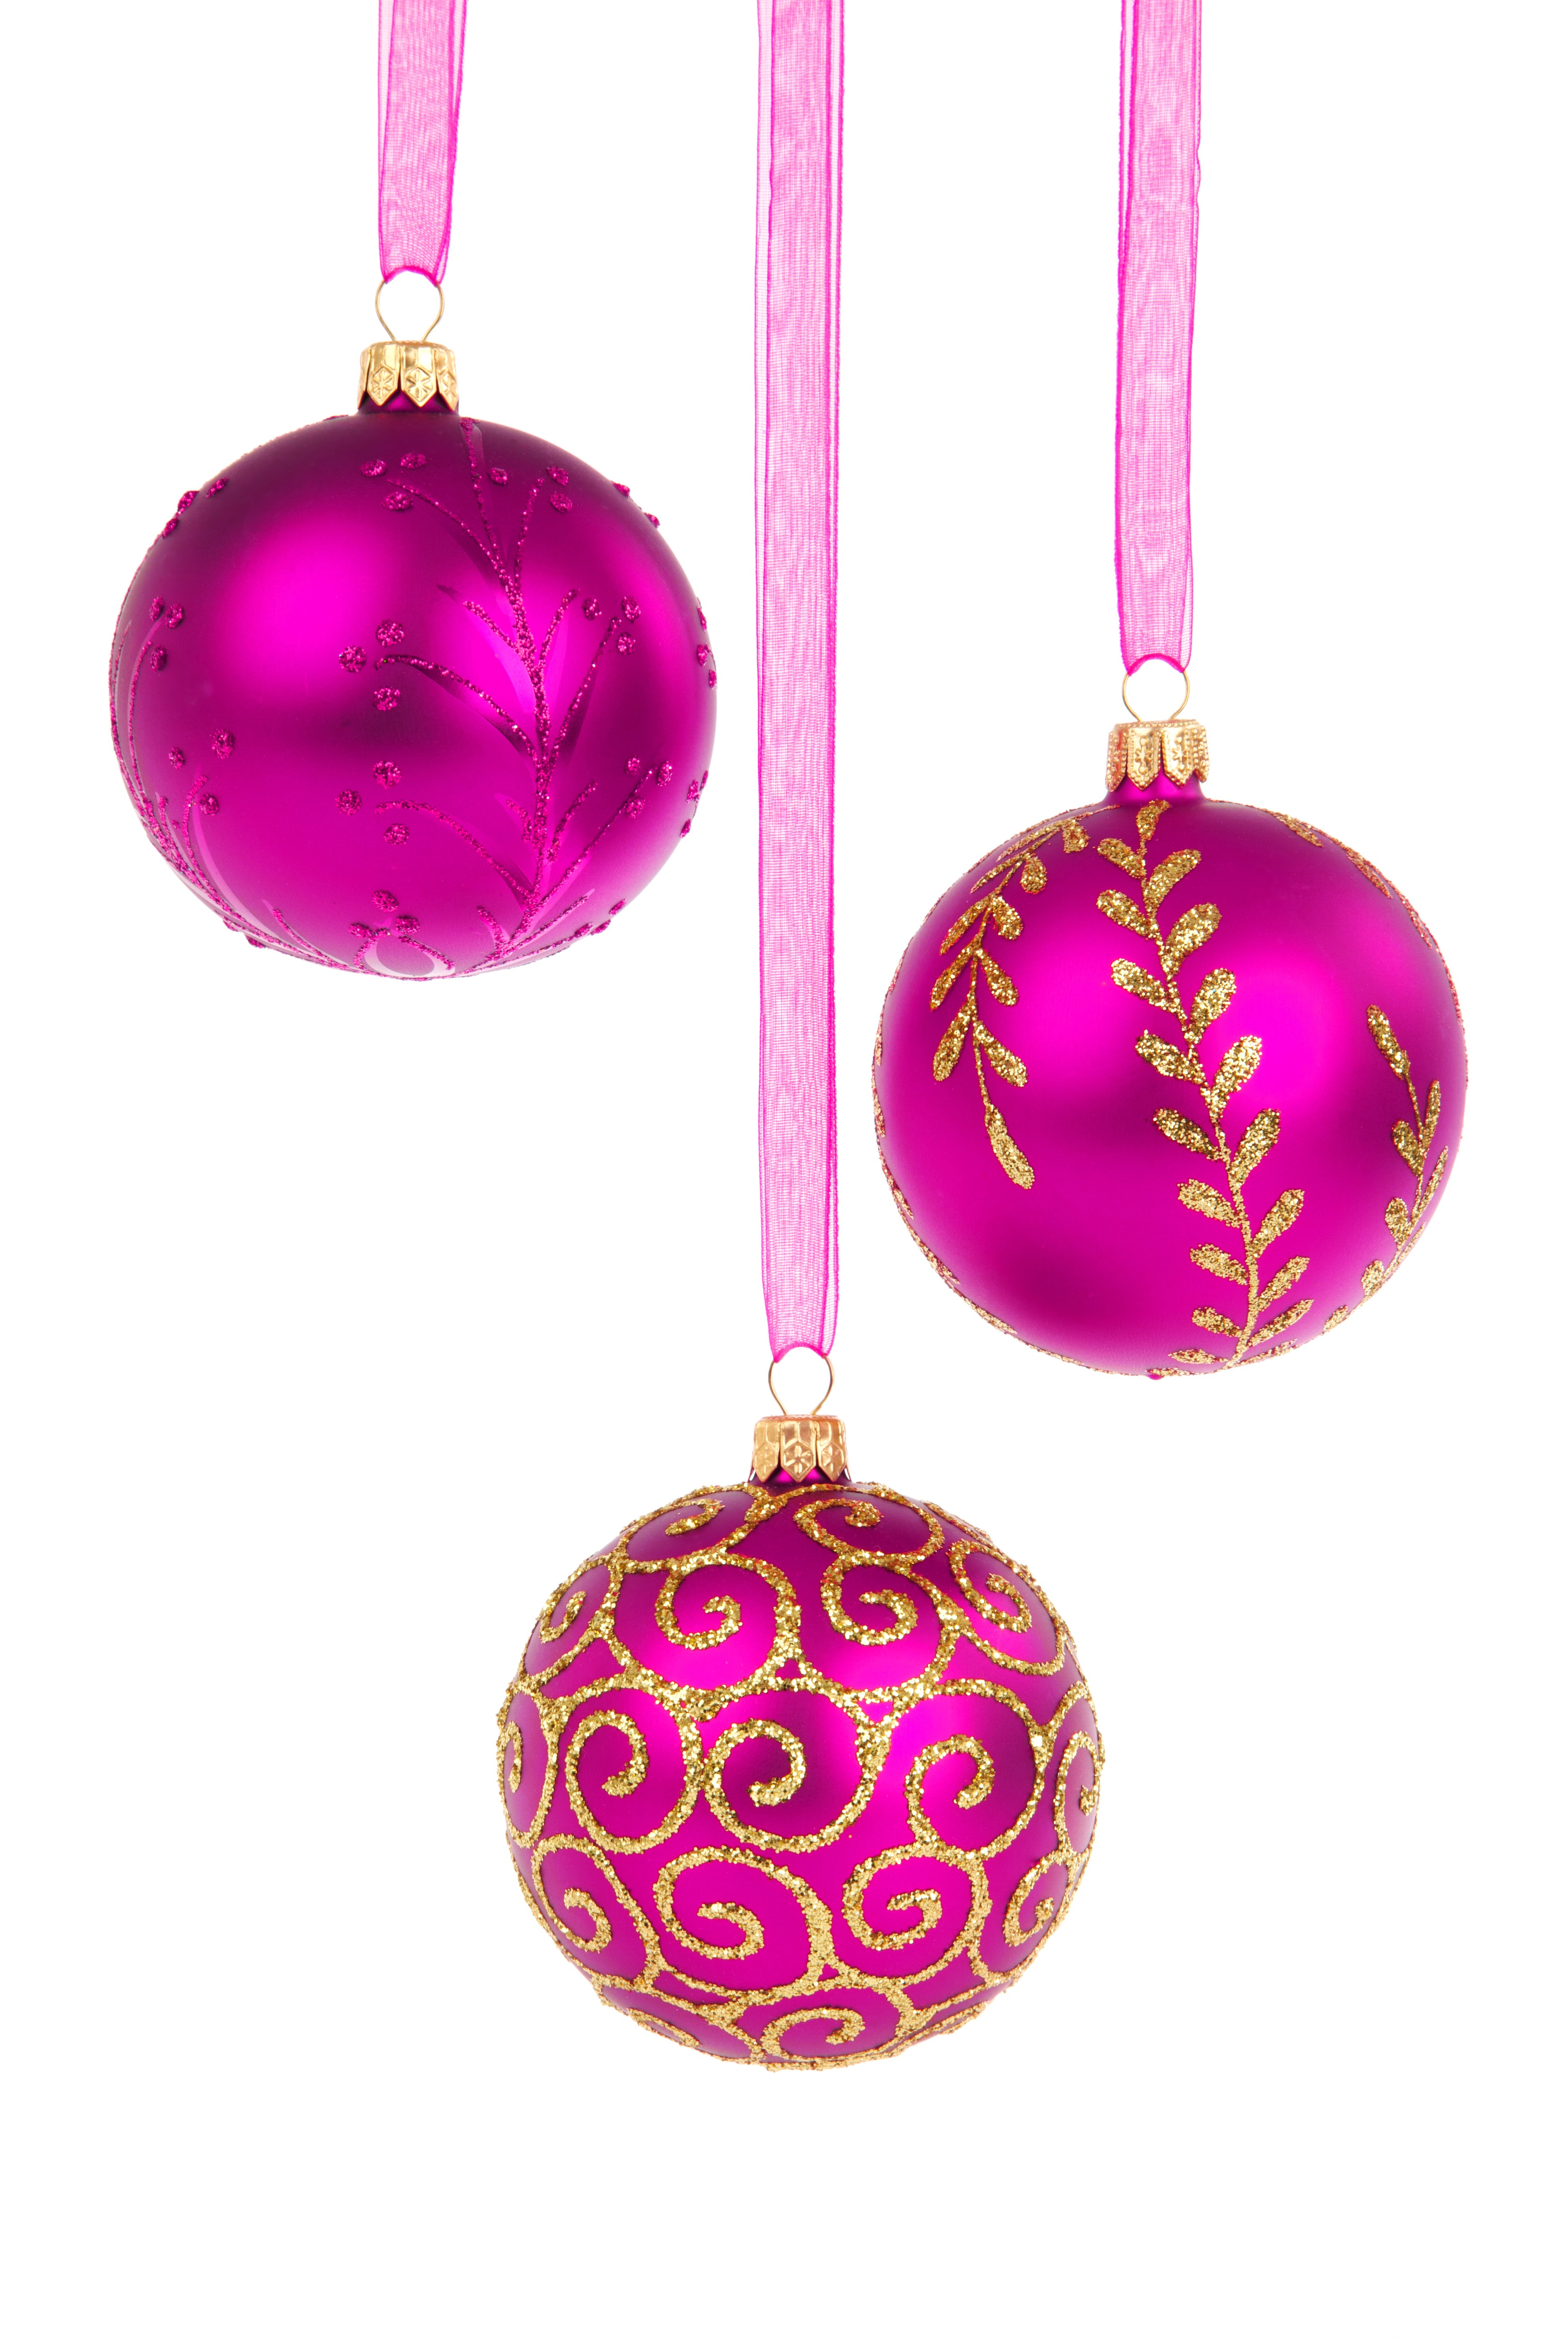
glass, isolated, celebration, decoration, holiday, hanging, object, pink, christmas, decor, circle, bauble, ornament, christmas decoration, jewellery, three, decorative, earrings, seasonal, ball, magenta, balls, december, xmas, merry, pendant, fashion accessory, body jewelry